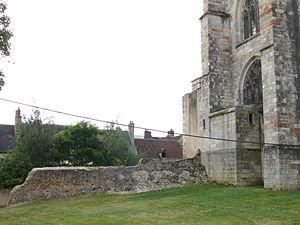
Bourges - Vestige du rempart gallo-romain au chevet de la cathédrale
Le rempart gallo-romain de Bourges est une fortification monumentale antique localisé au sein de la ville de Bourges, commune située dans le département du Cher, en région Centre-Val de Loire.